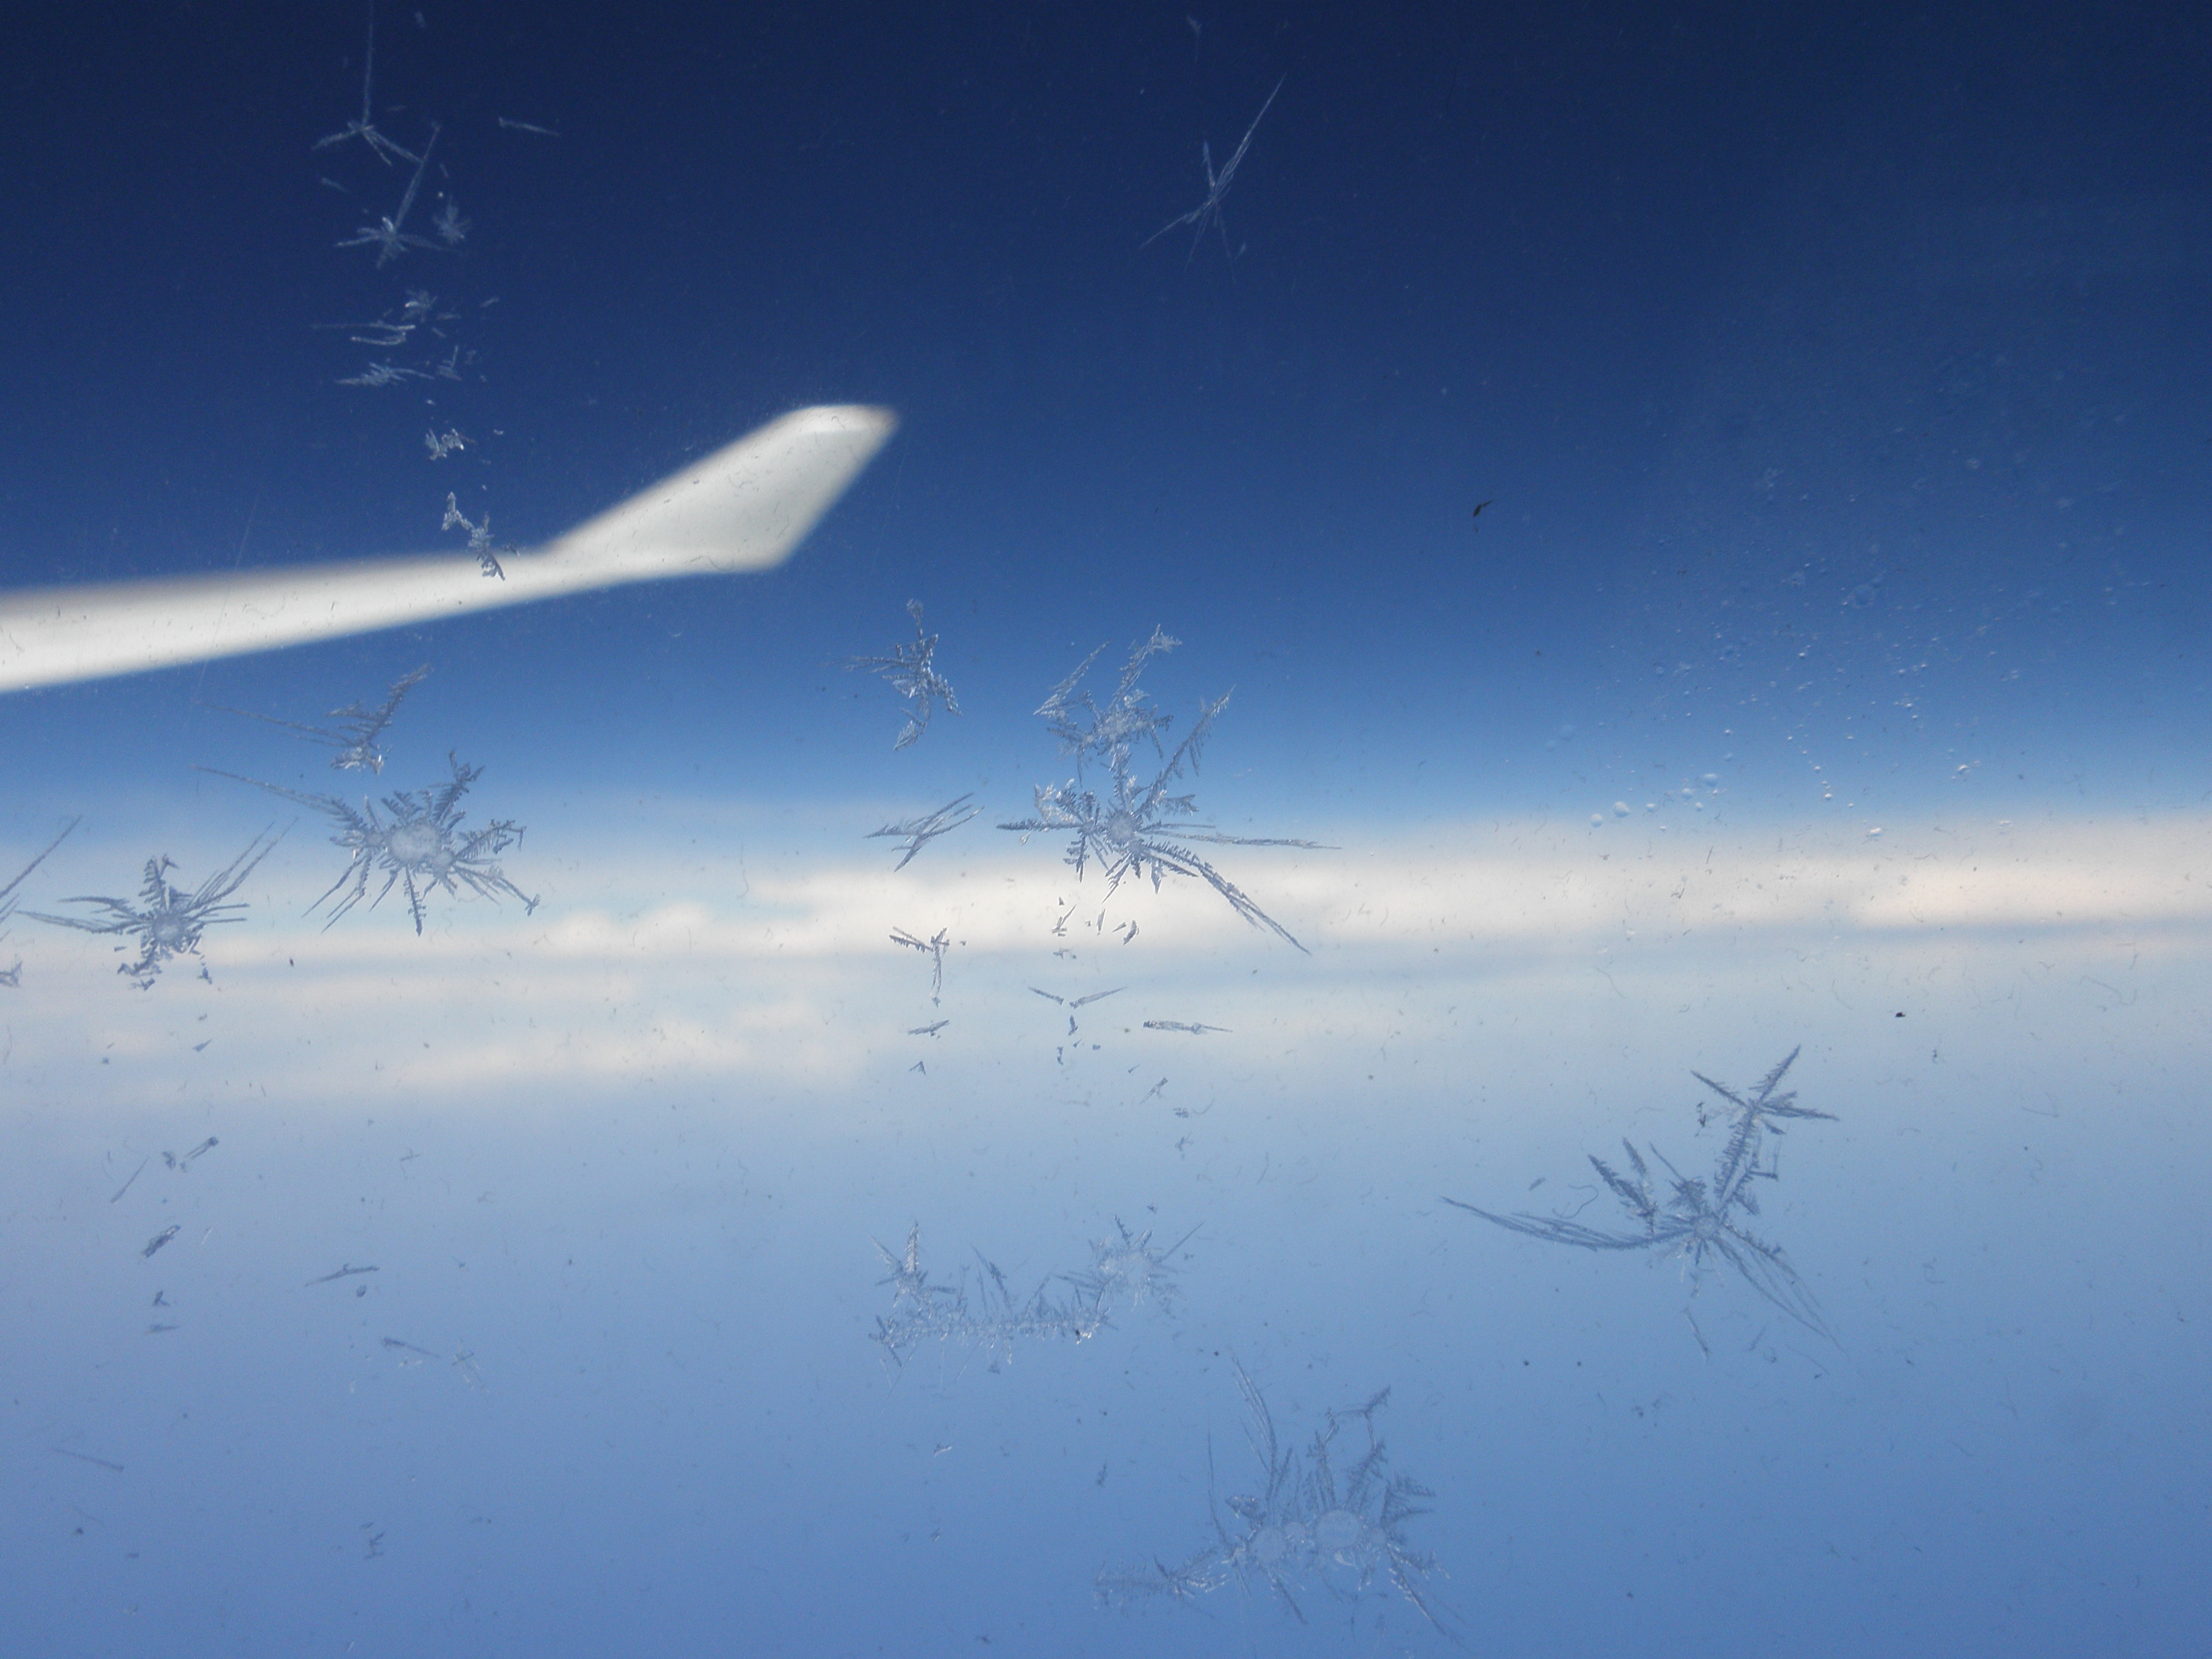
sea, wing, cloud, sky, wind, frost, atmosphere, aircraft, ice, reflection, blue, clouds, atmospheric phenomenon, atmosphere of earth